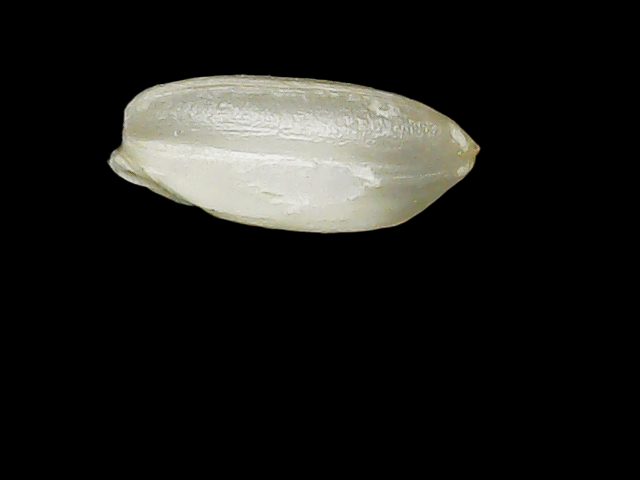
Rice variety: Binadhan8